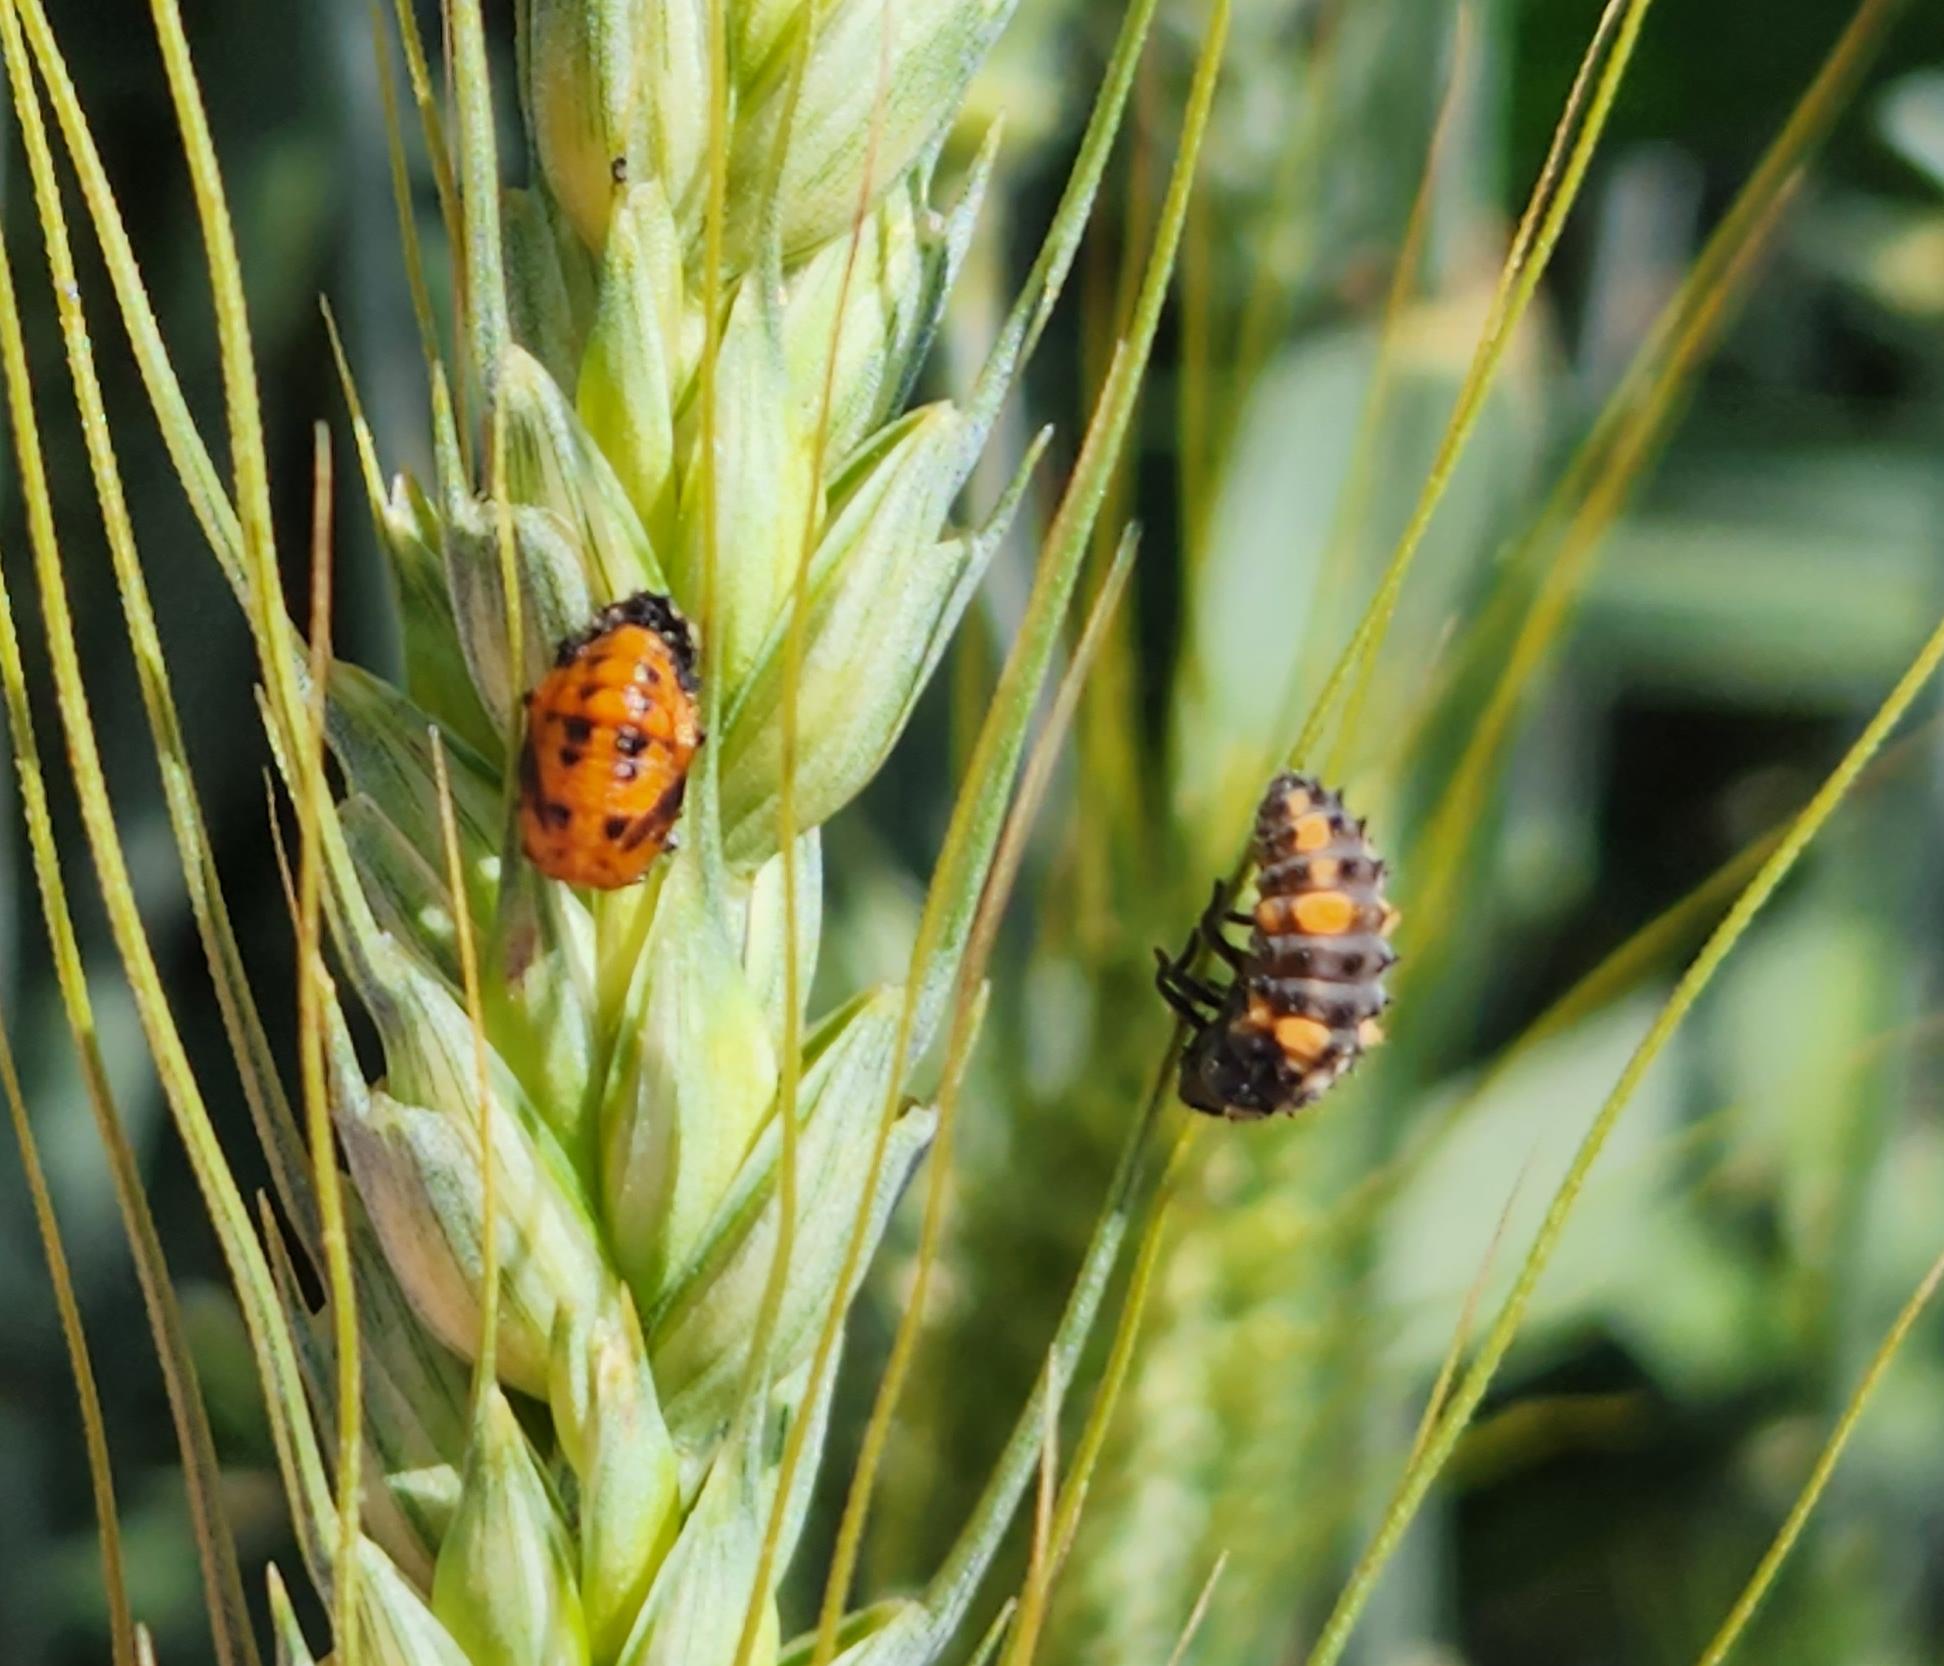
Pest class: predators